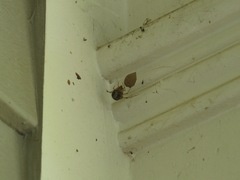
Species: Parasteatoda_tepidariorum